History of Cincinnati

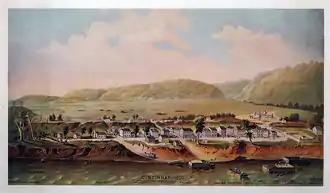
Fort Washington is off of Broadway. The next street to the west is Sycamore Street, then Main Street.

Cincinnati began with the settlement of Columbia, Losantiville, and North Bend in the Northwest Territory of the United States beginning in late December 1788. The following year Fort Washington, named for George Washington, was established to protect the settlers.